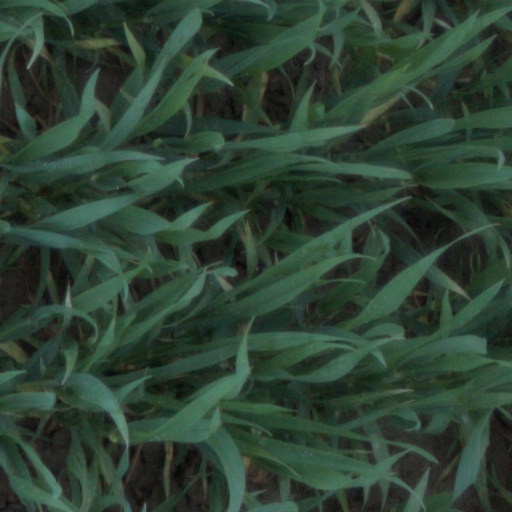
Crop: wheat